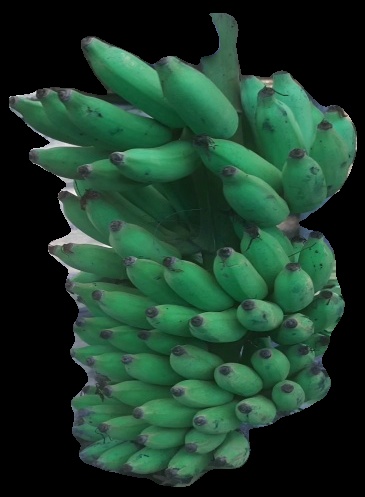
Variety: elakki-bale
Grade: grade2